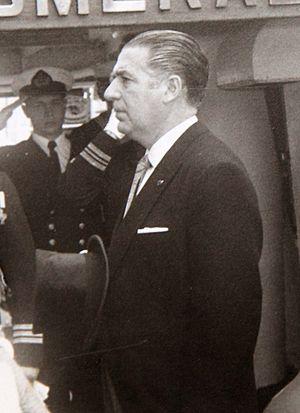
Fernando Belaúnde Terry est un architecte et homme d'État péruvien qui fut président de la République du Pérou à deux reprises, de 1963 à 1968 et de 1980 à 1985. Il fonda le parti Acción Popular.